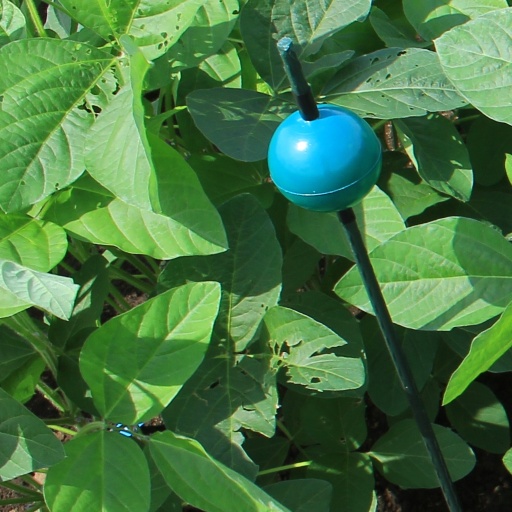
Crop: soybean